Rugby Africa Cup

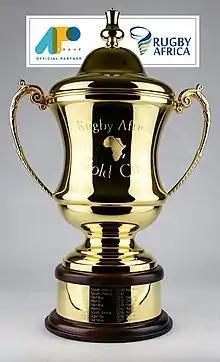
The Rugby Africa Gold Cup is the perpetual trophy awarded to the winner of the Africa Gold Cup, a qualifier for the Rugby World Cup organised by World Rugby's African association, Rugby Africa, since 2000.

The Rugby Africa Gold Cup is the perpetual trophy awarded to the winner of the Africa Cup (Africa Gold Cup), an annual rugby union tournament involving Africa's top six national 15-man teams (excluding South Africa), organised by World Rugby's African association, Rugby Africa, since 2000.